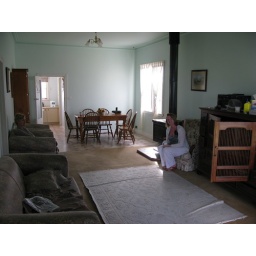
The beach house in Peterborough